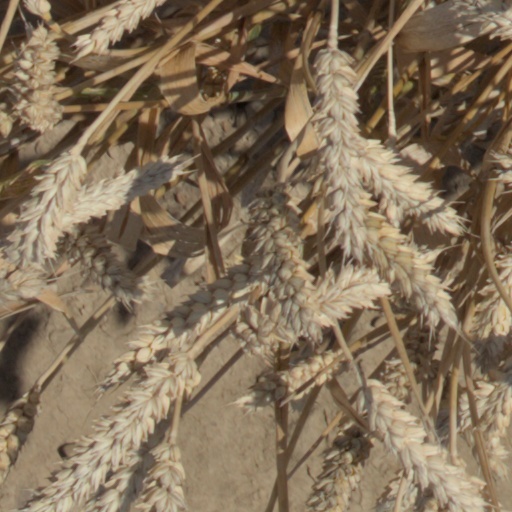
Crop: wheat